Lyndon LaRouche

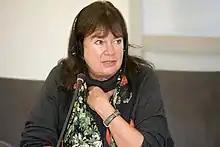
Helga Zepp in 2005

LaRouche married again in 1977. His wife, Helga Zepp, was then a leading activist in the West German branch of the movement. She went on to work closely with LaRouche for the rest of her career, standing for election in Germany in 1980 for his "Europäische Arbeiterpartei" (European Workers Party), and founding the Schiller Institute in Germany in 1984.